Wrexham

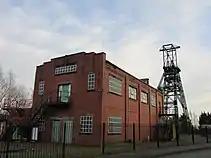

The main body of the church of St Giles was rebuilt in the late 15th and early 16th centuries to become one of the finest examples of ecclesiastical architecture in Wales.